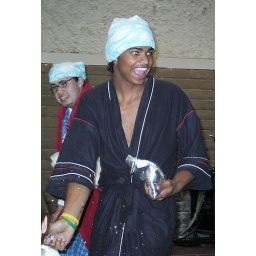
Caitie's in choir and while the girls were singing Mr. Sandman, the boys were running through the audience sprinkling everyone with stardust.